John Paton (Covenanter)

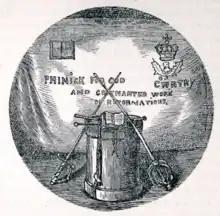
John Paton's sword and Bible

He was sentenced to be hanged at the Grassmarket on 23 April, but was reprieved till 9 May. He was then willing to have taken the test, but a quorum of the Privy Council could not be obtained to reprieve him. He was buried in Greyfriars Kirkyard, Edinburgh. There is a large monument to John Paton in Fenwick Churchyard.